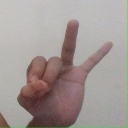
अक्षर: ण